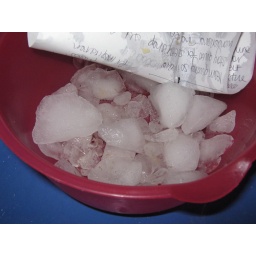
bits of frozen water flying through the air all over the flat!!! CHILLY!!!